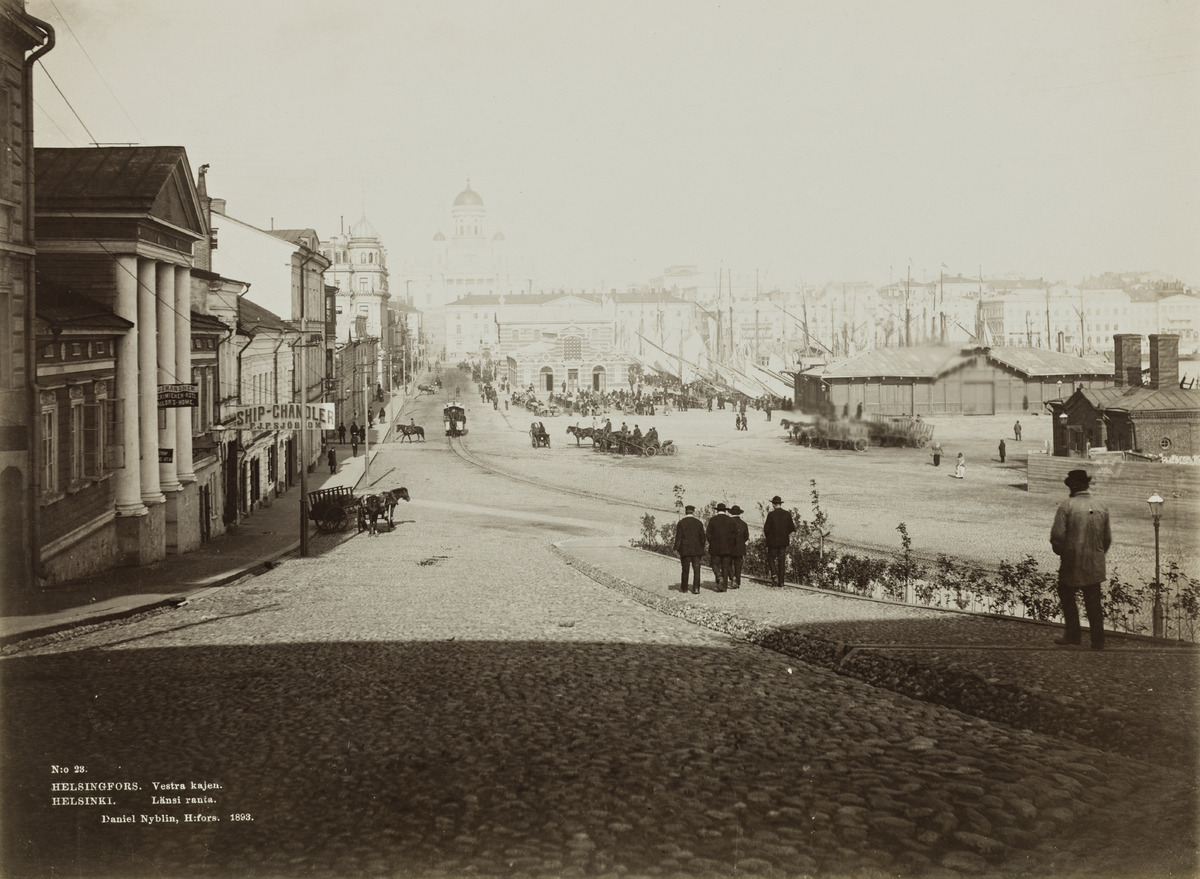
Näkymä Länsi rantaan (nykyinen Eteläranta) ja Kauppatorille Tähtitorninmäen suunnalta
sisällön kuvaus: Näkymä Länsi rantaan (nykyinen Eteläranta) ja Kauppatorille Tähtitorninmäen suunnalta. mustavalkoinen
Kuvaaja: Nyblin, Daniel, valokuvaaja
Ajankohta: kuvausaika 1893
Paikka: Suomi, Uusimaa, Helsinki, Kaartinkaupunki Helsinki, Eteläranta
Aiheet: kadut, jalankulkijat, hevosajoneuvot, tiiliirakennukset, satamat, kauppahallit, laivat, kirkot